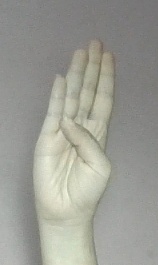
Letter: kaaf